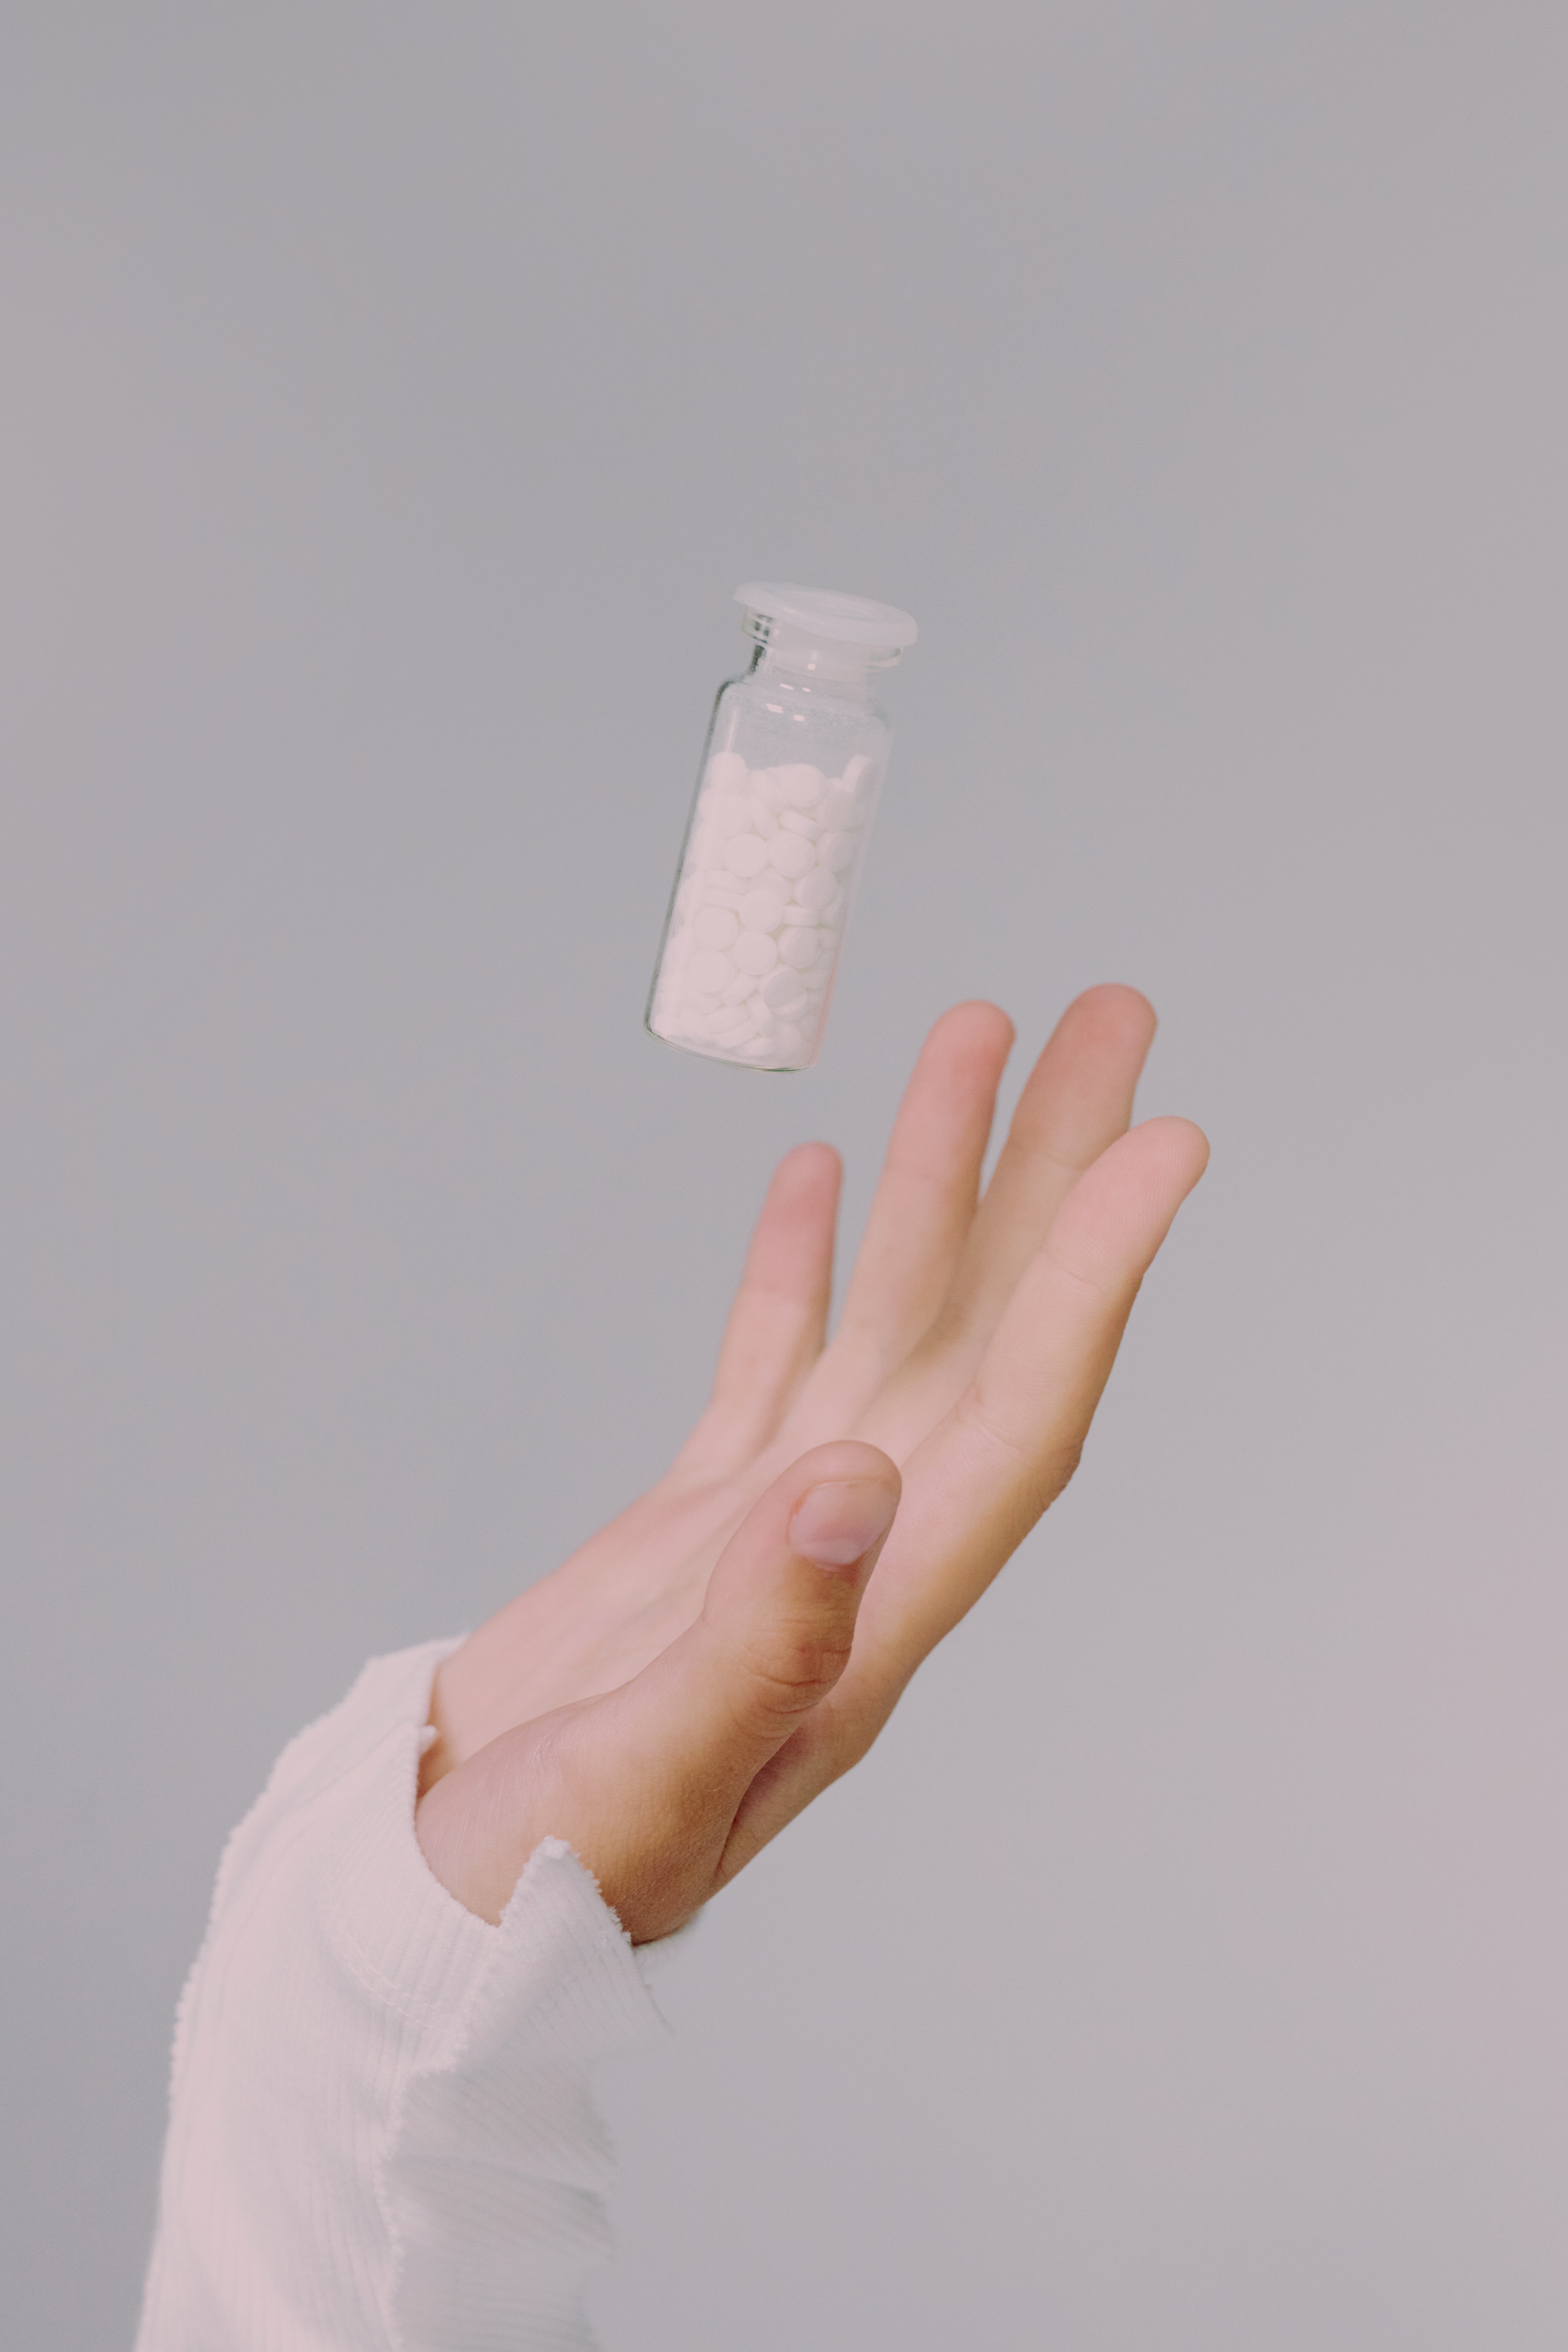
beauty, hand, sleeve, gesture, thumb, wrist, nail, plastic bottle, service, tower, fashion accessory, peach, human leg, elbow, transparency, painting, illustration, sign language, drawing, plastic, ceiling, paint